Cerisy Abbey

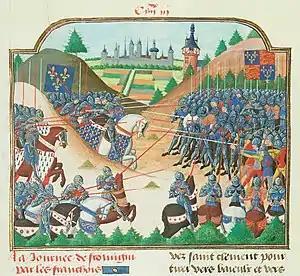
The battle of Formigny

Cerisy became an important market town at this time. The abbey eventually consisted of forty-eight parishes and eight priories, including two in England (at Monk Sherborne and Peterborough). Depending on the Holy See, Cerisy maintained close relations with the monasteries of Mont-Saint-Michel, Saint-Ouen, Jumièges, Bec-Hellouin, Fécamp and of course Caen.